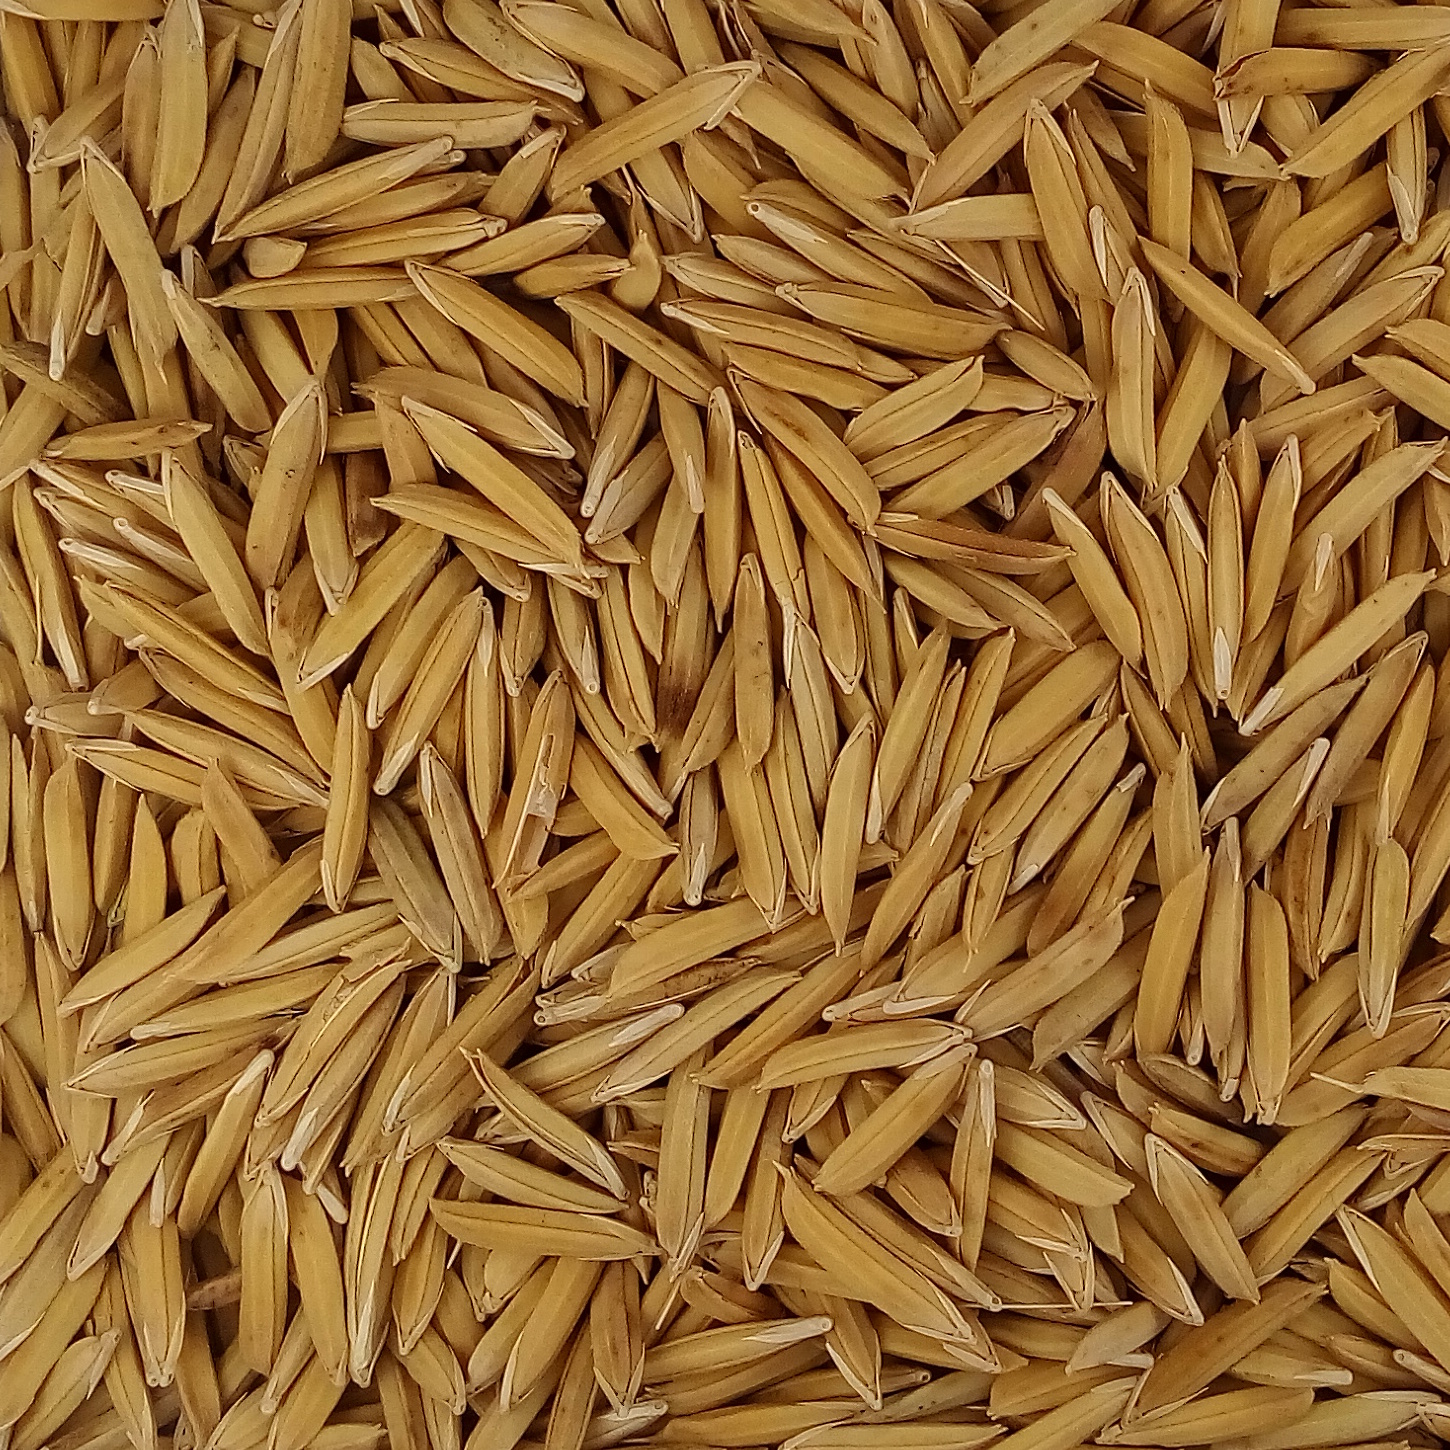
Rice seed variety: 1121